Castillo de la Real Fuerza

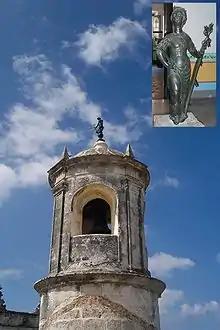
La Giradilla on the watchtower (inset: The original figurine, which is now held in the Palacio de los Capitanes Generales)

Isabel de Bobadilla, or Inés de Bobadilla (c. 1505–1554) was the first female governor of Cuba from 1539 to 1543.